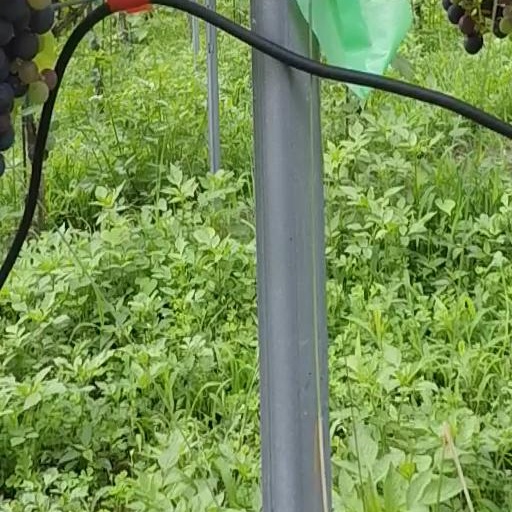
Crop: grape